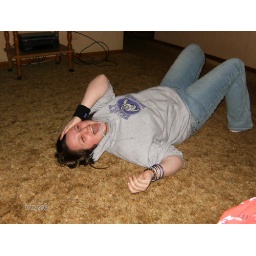
she finally flipped over couch but hit her head on floor when she went down....hope she don't get a concussion